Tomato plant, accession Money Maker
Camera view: horizontal (90 deg, fisheye); turntable rotation: 120 degrees
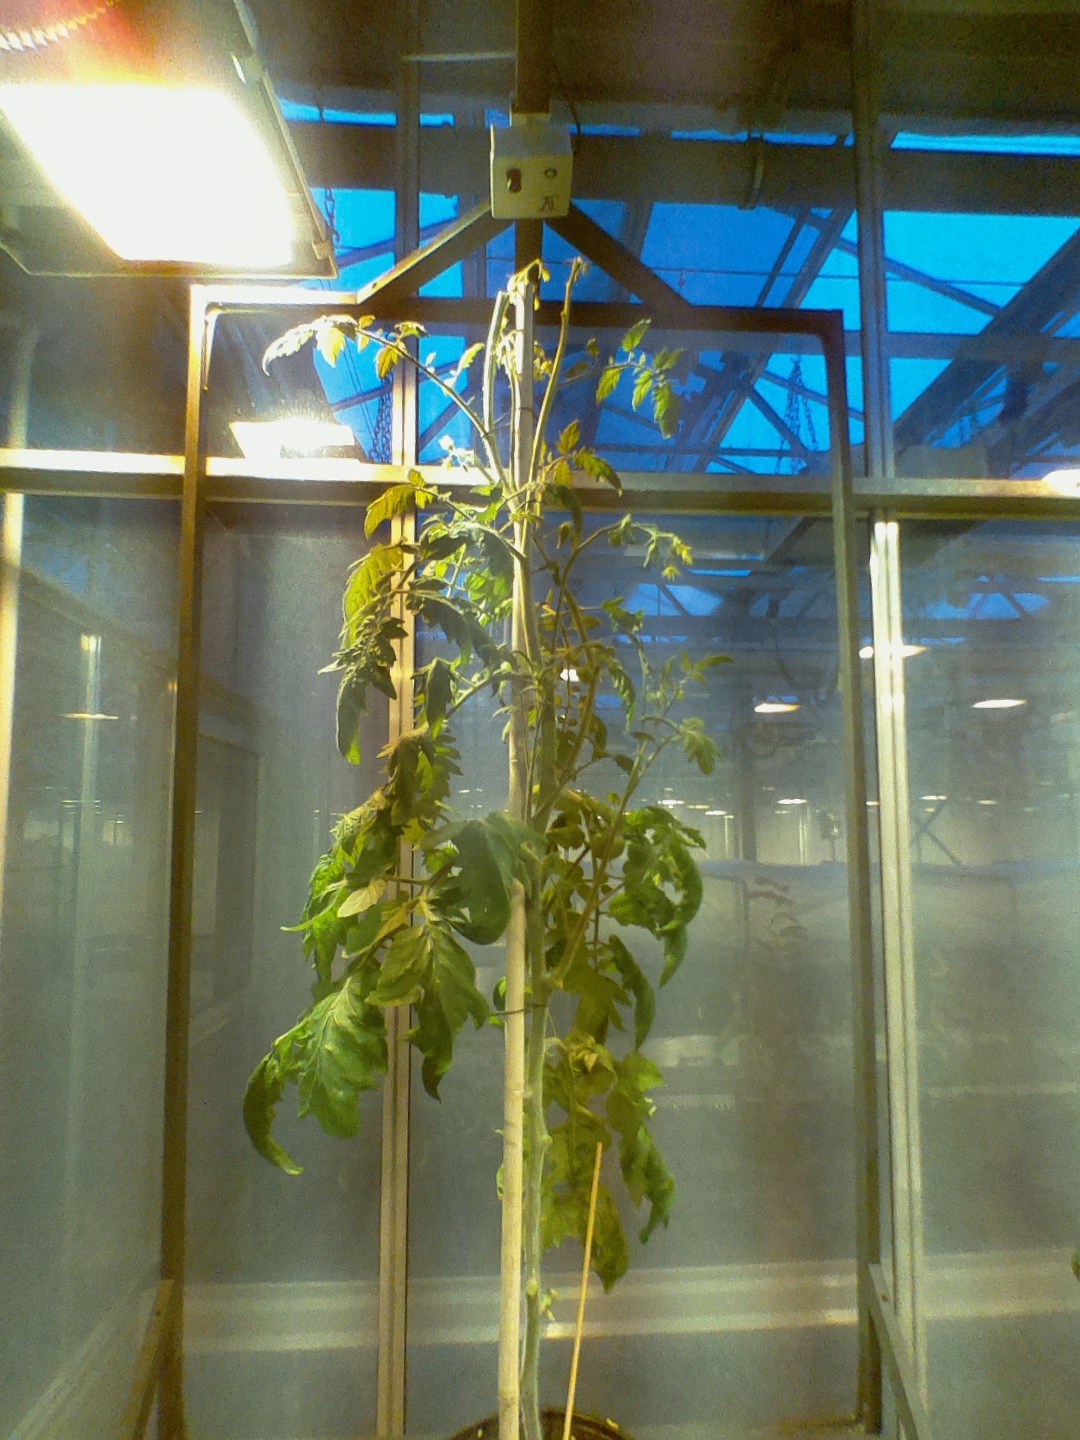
BBCH growth stage 73: 30%-40% of final fruit size